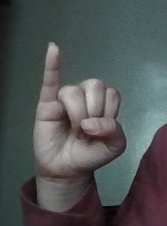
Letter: meem